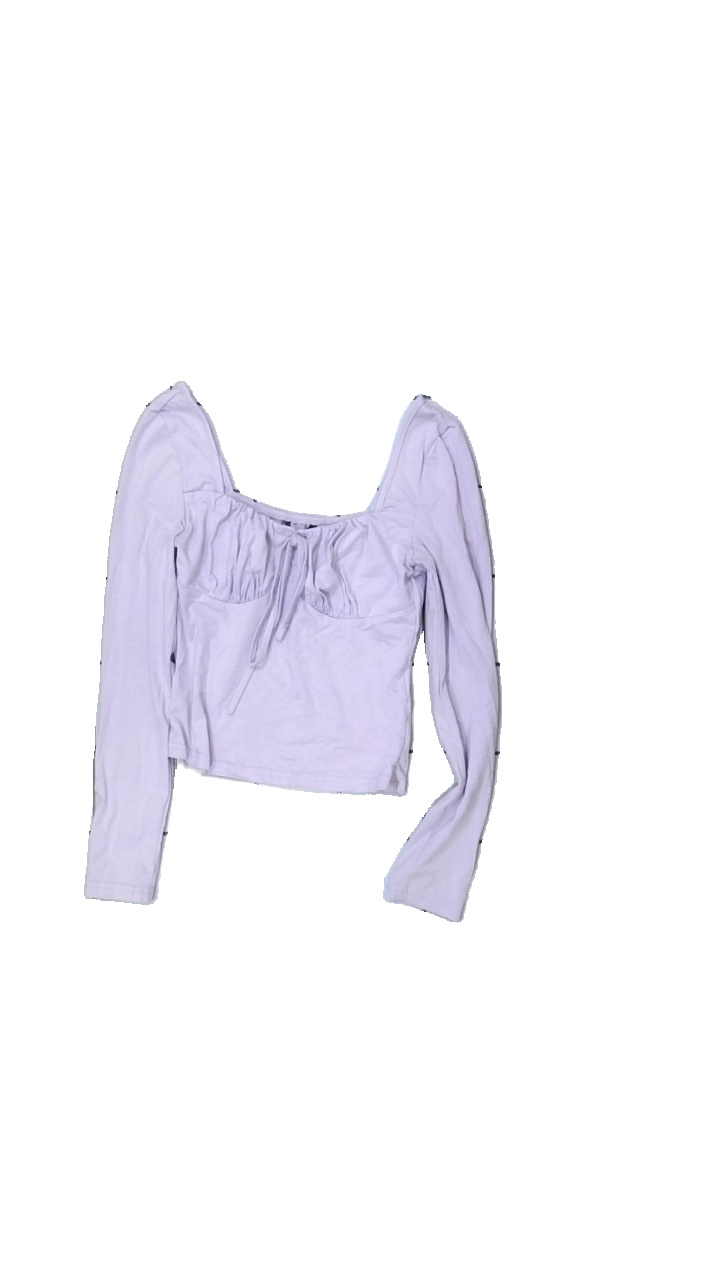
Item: Top (Ladies)
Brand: Shein
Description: lila långärmad magtröja
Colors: Purple
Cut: Cropped
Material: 62% polyester 38% cotton
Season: All
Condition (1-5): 5
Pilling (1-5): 5
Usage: Reuse
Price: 50-100